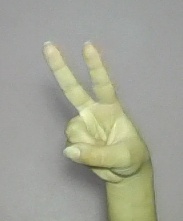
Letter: taa